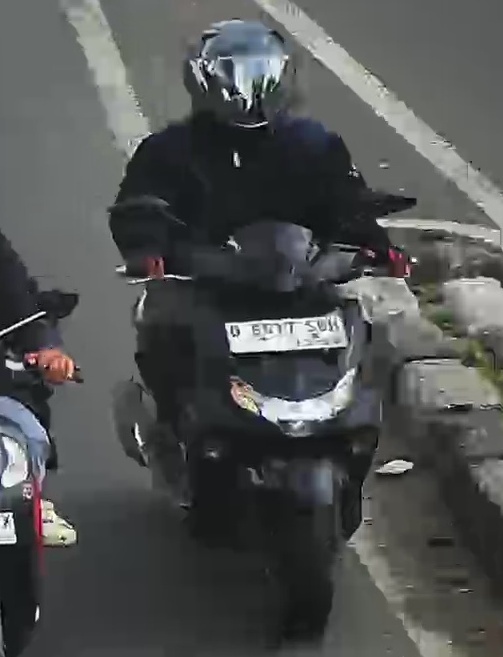
person-with-helmet: 1
person-without-helmet: 0